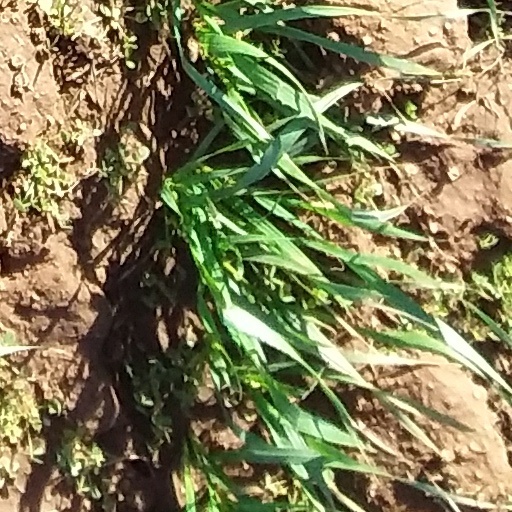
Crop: wheat